Marcus Rediker

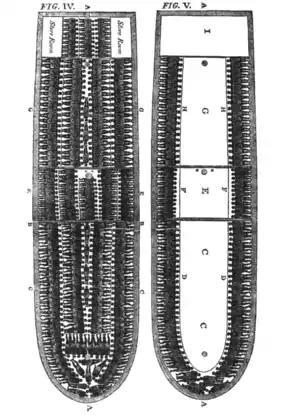
A diagram of a typical slave ship during the Atlantic slave trade. Rediker often stresses the cramped and dirty conditions of the ships.

According to Rediker, pirates were not just targeted by the authorities because of their illegal activities, but also for liberating and radicalizing laborers. Rediker argues that this form of imperial oppression is still present in the modern day, with Rediker using the United States' actions against revolutions in Vietnam, Cuba, and Nicaragua as examples of such persecution.